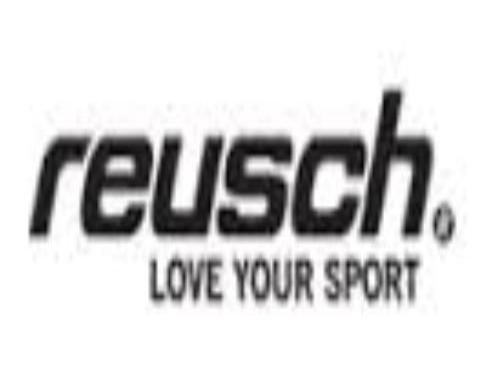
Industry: Clothes